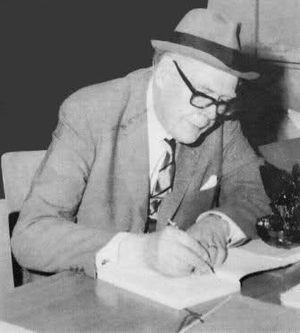
Arthur Upham Pope, 7 février 1881 - 3 septembre 1969, est un archéologue américain et un historien de l’art iranien.